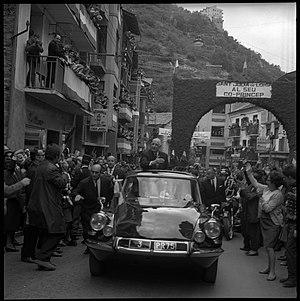
Sant Julia de Loria (Andorre). 23-24 Octobre 1967. Vue du Général De Gaulle dans les rues de Sant Julia de Loria en Andorre.
Les coprinces d'Andorre sont les chefs de l’État indistincts de la principauté d'Andorre, dont les attributions sont décrites au titre III de la Constitution de 1993.